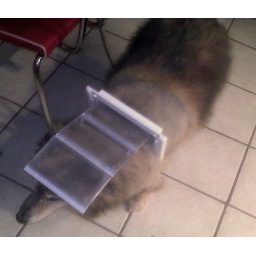
Emily becomes caught in the dog door